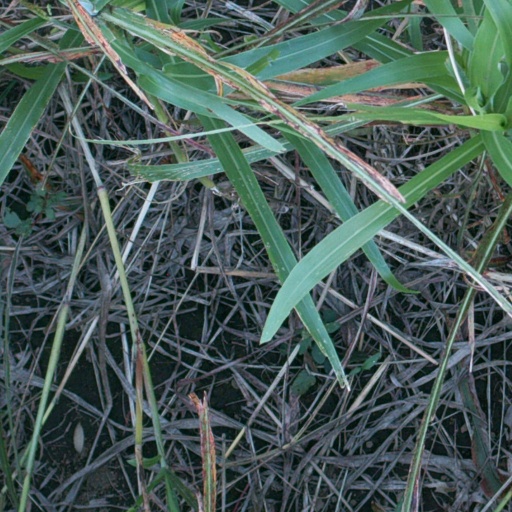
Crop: sorghum